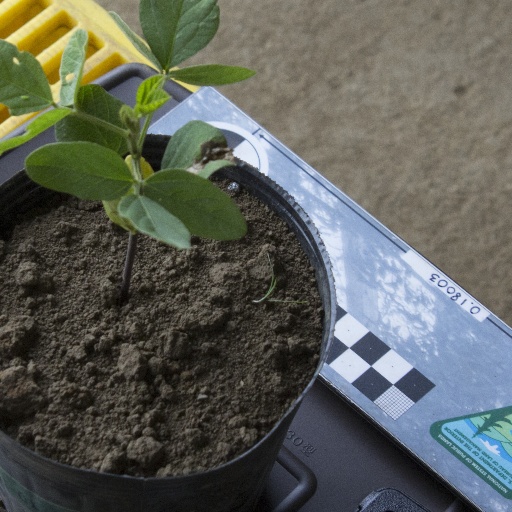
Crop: soybean